SageMath

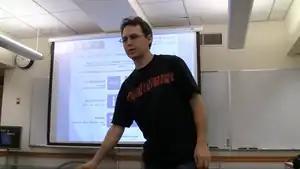
William A. Stein, originator and leader of the SageMath project

Stein realized when designing Sage that there were many open-source mathematics software packages already written in different languages, namely C, C++, Common Lisp, Fortran and Python.